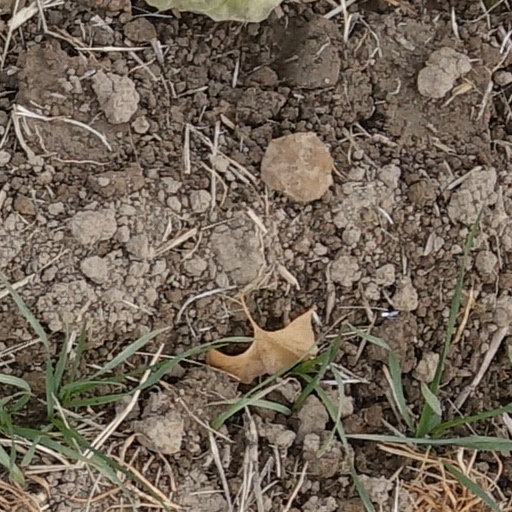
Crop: wheat